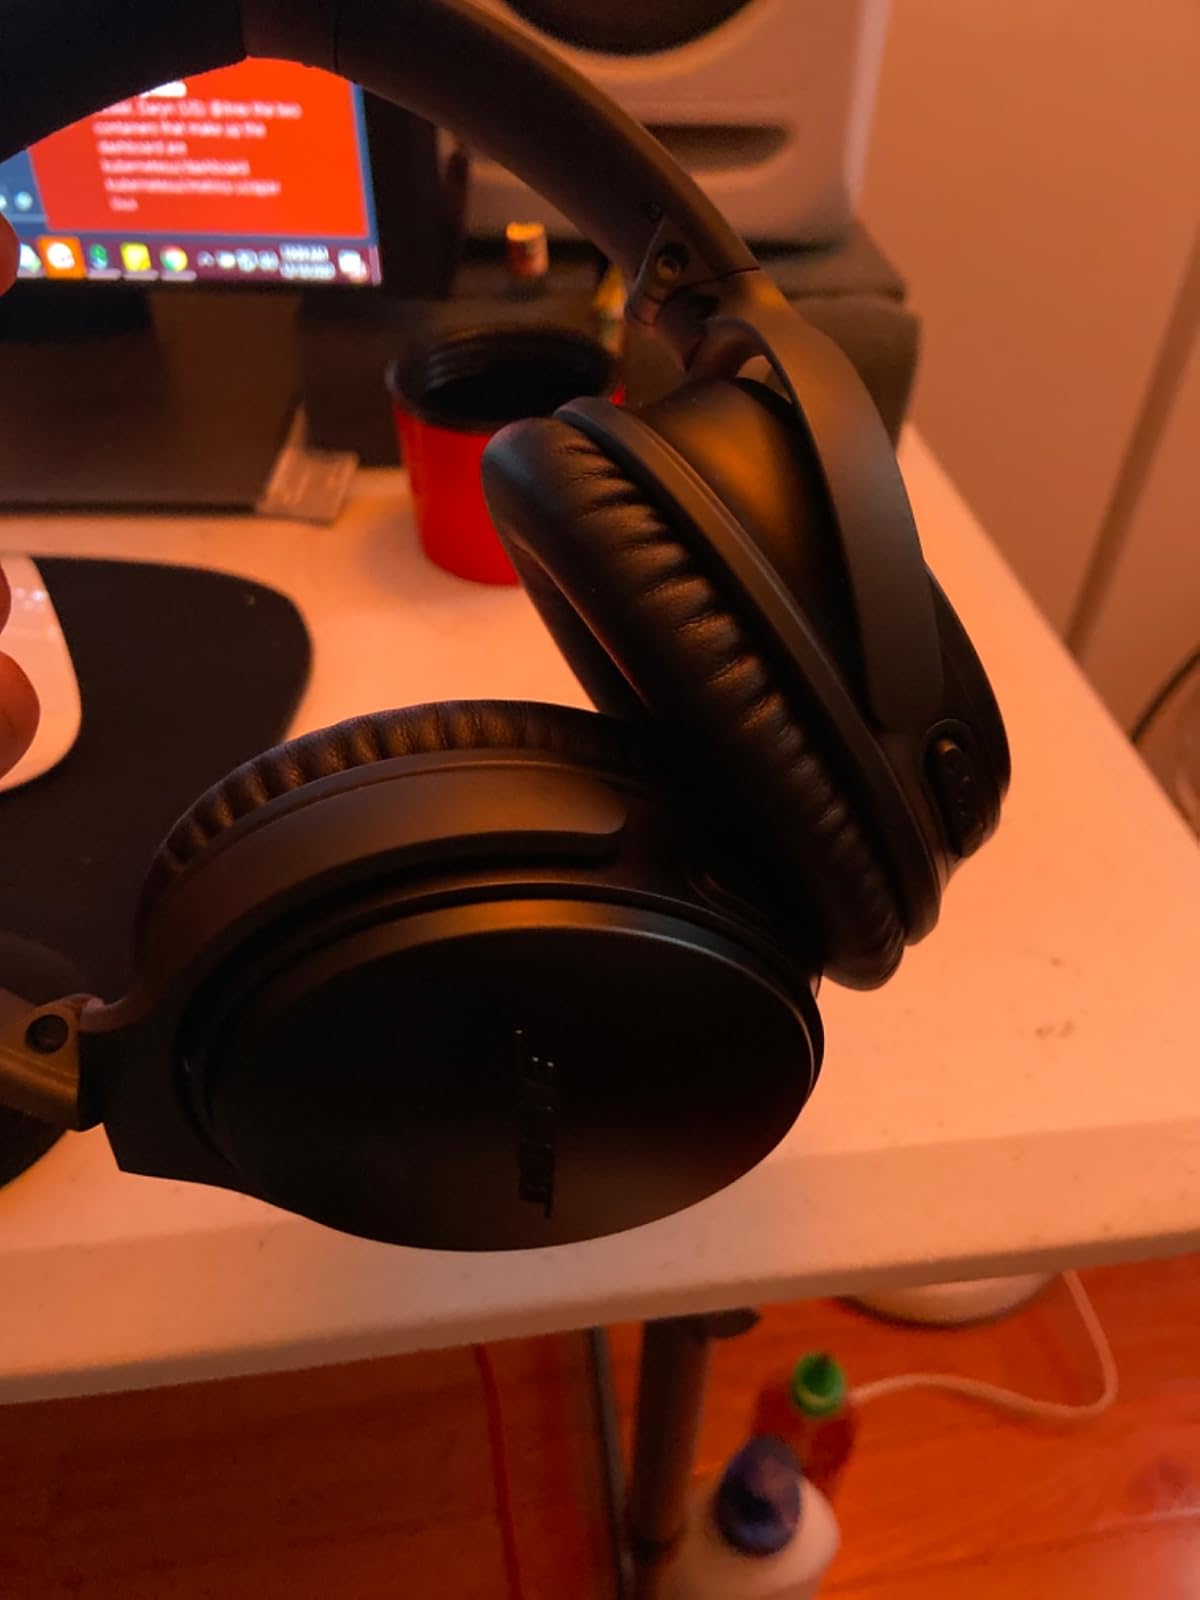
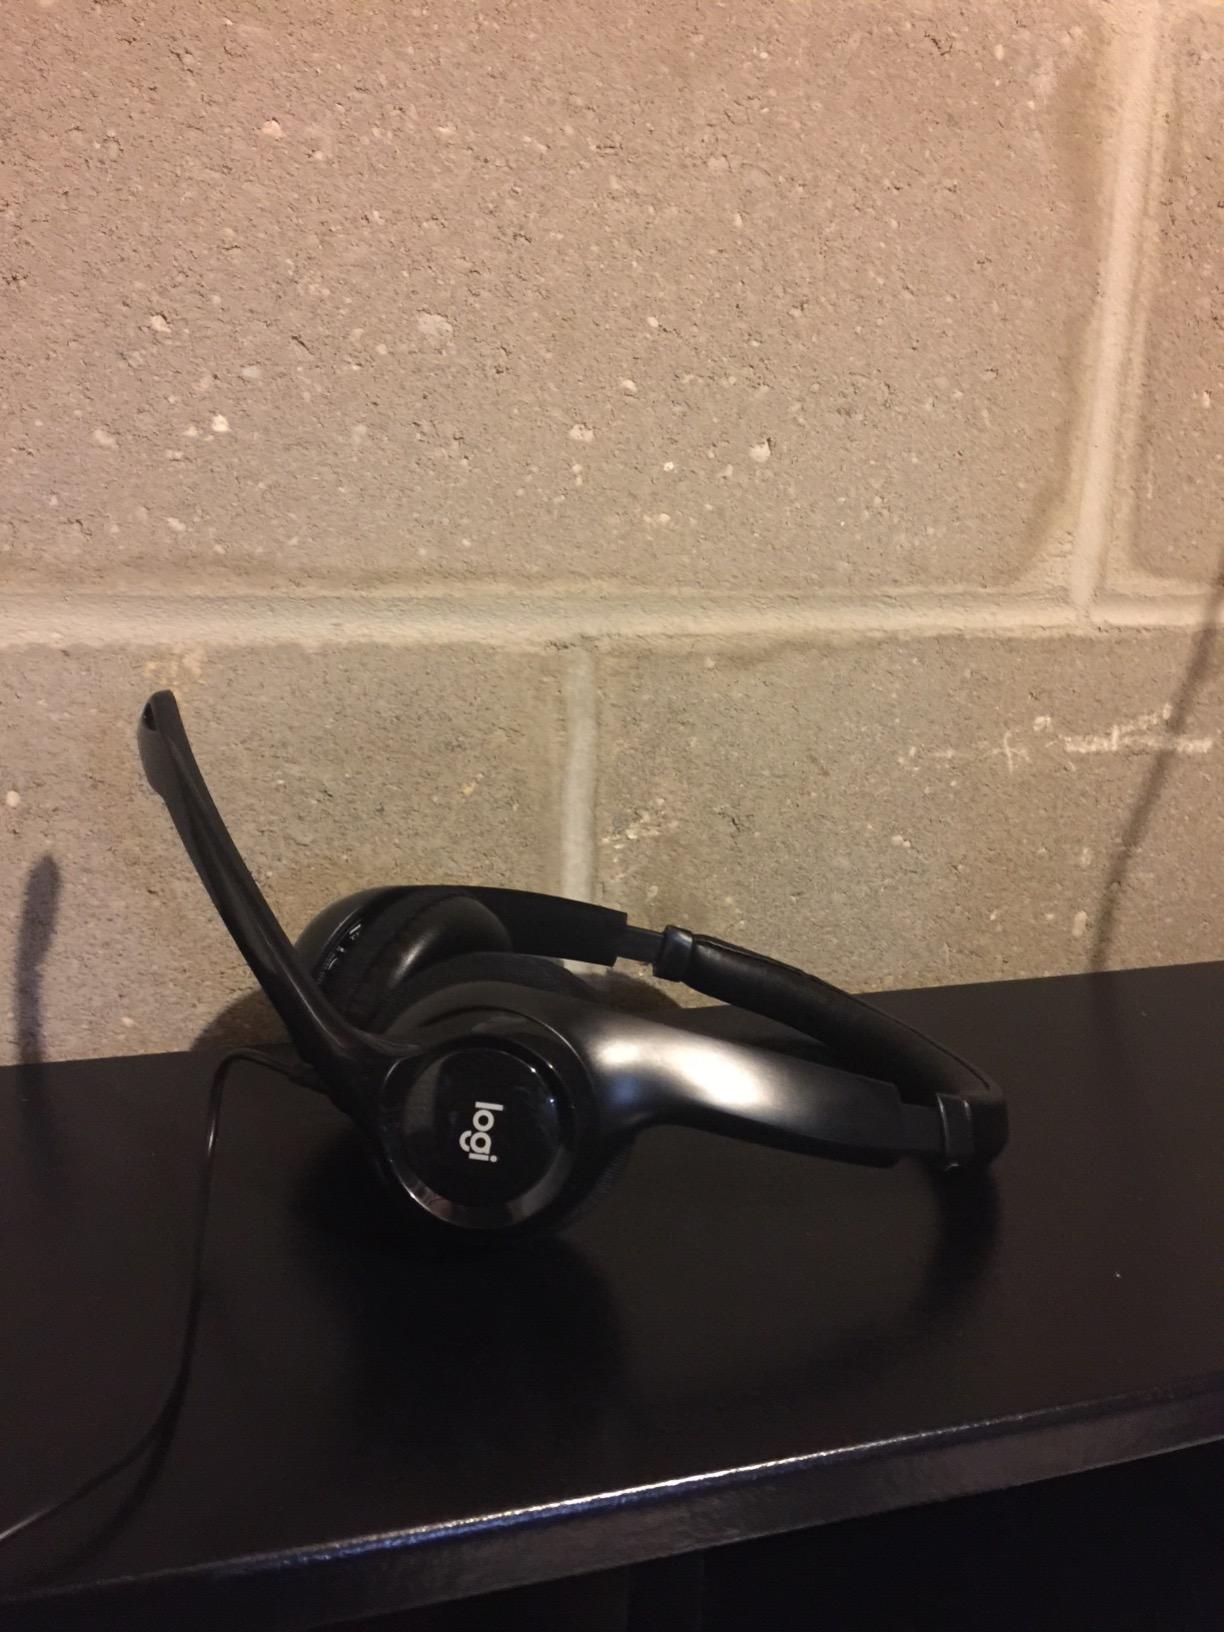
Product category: headphones
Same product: no